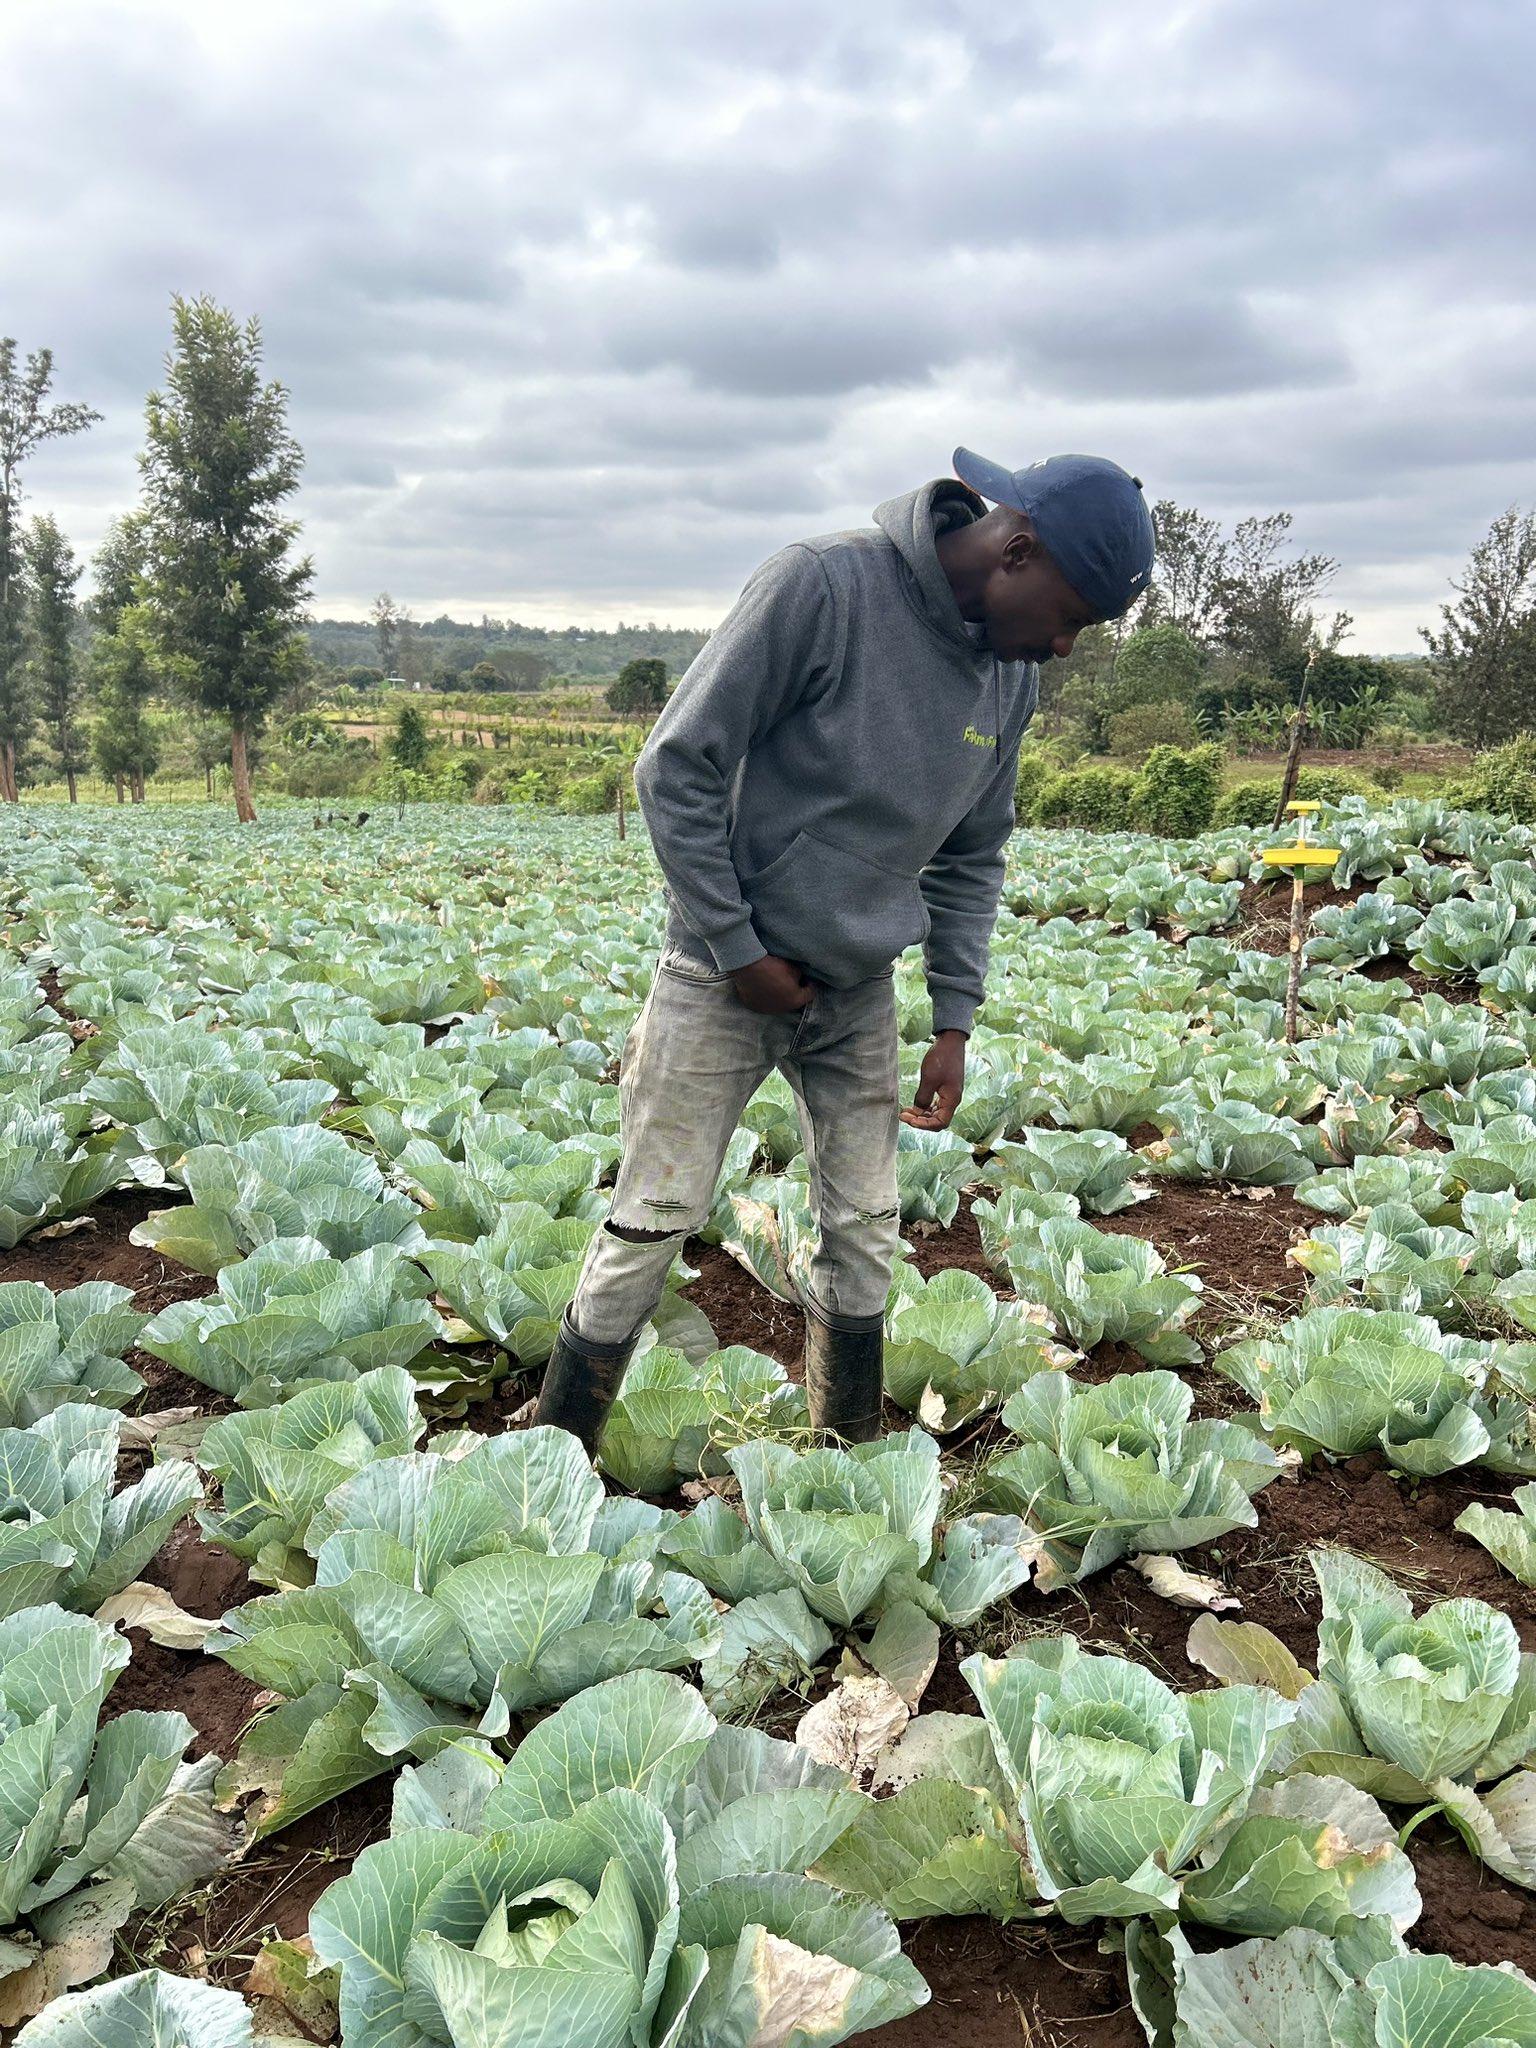
Zao la mboga za majani kwaajili ya biashara aina ya kabichi zikiwa zimestawi vizuri mashambani na kuwa na rangi ya kijani, zikisubiri katika uvunaji na kupelekwa masokoni kwaajili ya mauzo.